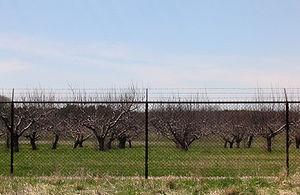
Le fil de fer barbelé, appelé aussi ronce artificielle ou barbelé, est une forme de fil de fer fabriqué de sorte à être piquant avec des pointes ou des angles parfois coupants disposés à intervalle régulier. Une personne ou un animal essayant de franchir ou de passer à travers du fil de fer barbelé aura de forts risques de se blesser.